Presidency of Charles de Gaulle

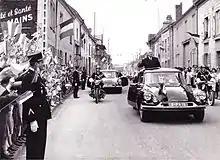
Charles de Gaulle's motorcade passes through Isles-sur-Suippe (Marne). The president salutes the crowd from his famous Citroën DS.

De Gaulle was targeted for death by the Organisation armée secrète (OAS), in retaliation for his Algerian initiatives. Several assassination attempts were made on him; the most famous occurred on 22 August 1962, when he and his wife narrowly escaped from an organized machine gun ambush on their Citroën DS limousine. De Gaulle commented "Ils tirent comme des cochons" ("They shoot like pigs"). The attack was arranged by Colonel Jean-Marie Bastien-Thiry at Petit-Clamart.Bastien-Thiry was later executed by firing squad on 11 March 1963, the last execution done by this method in France.